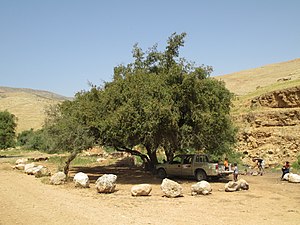
Tornet jujube / Galleri
Vækstform.
Tornet jujube er en tornet og stedsegrøn busk eller et mellemstort træ med grøngule blomster og spiselige stenfrugter. Planten bliver dyrket i Mellemøsten for disse frugters skyld.